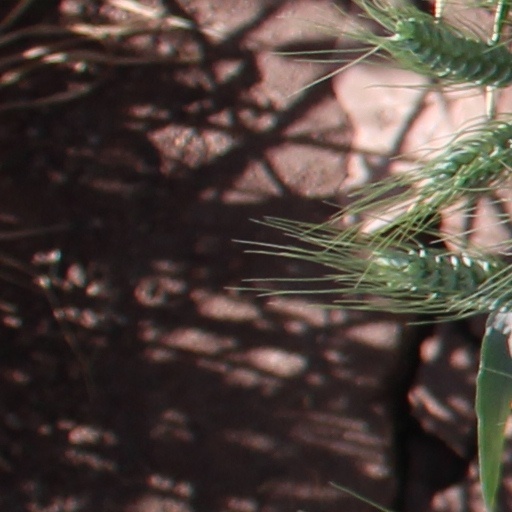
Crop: wheat